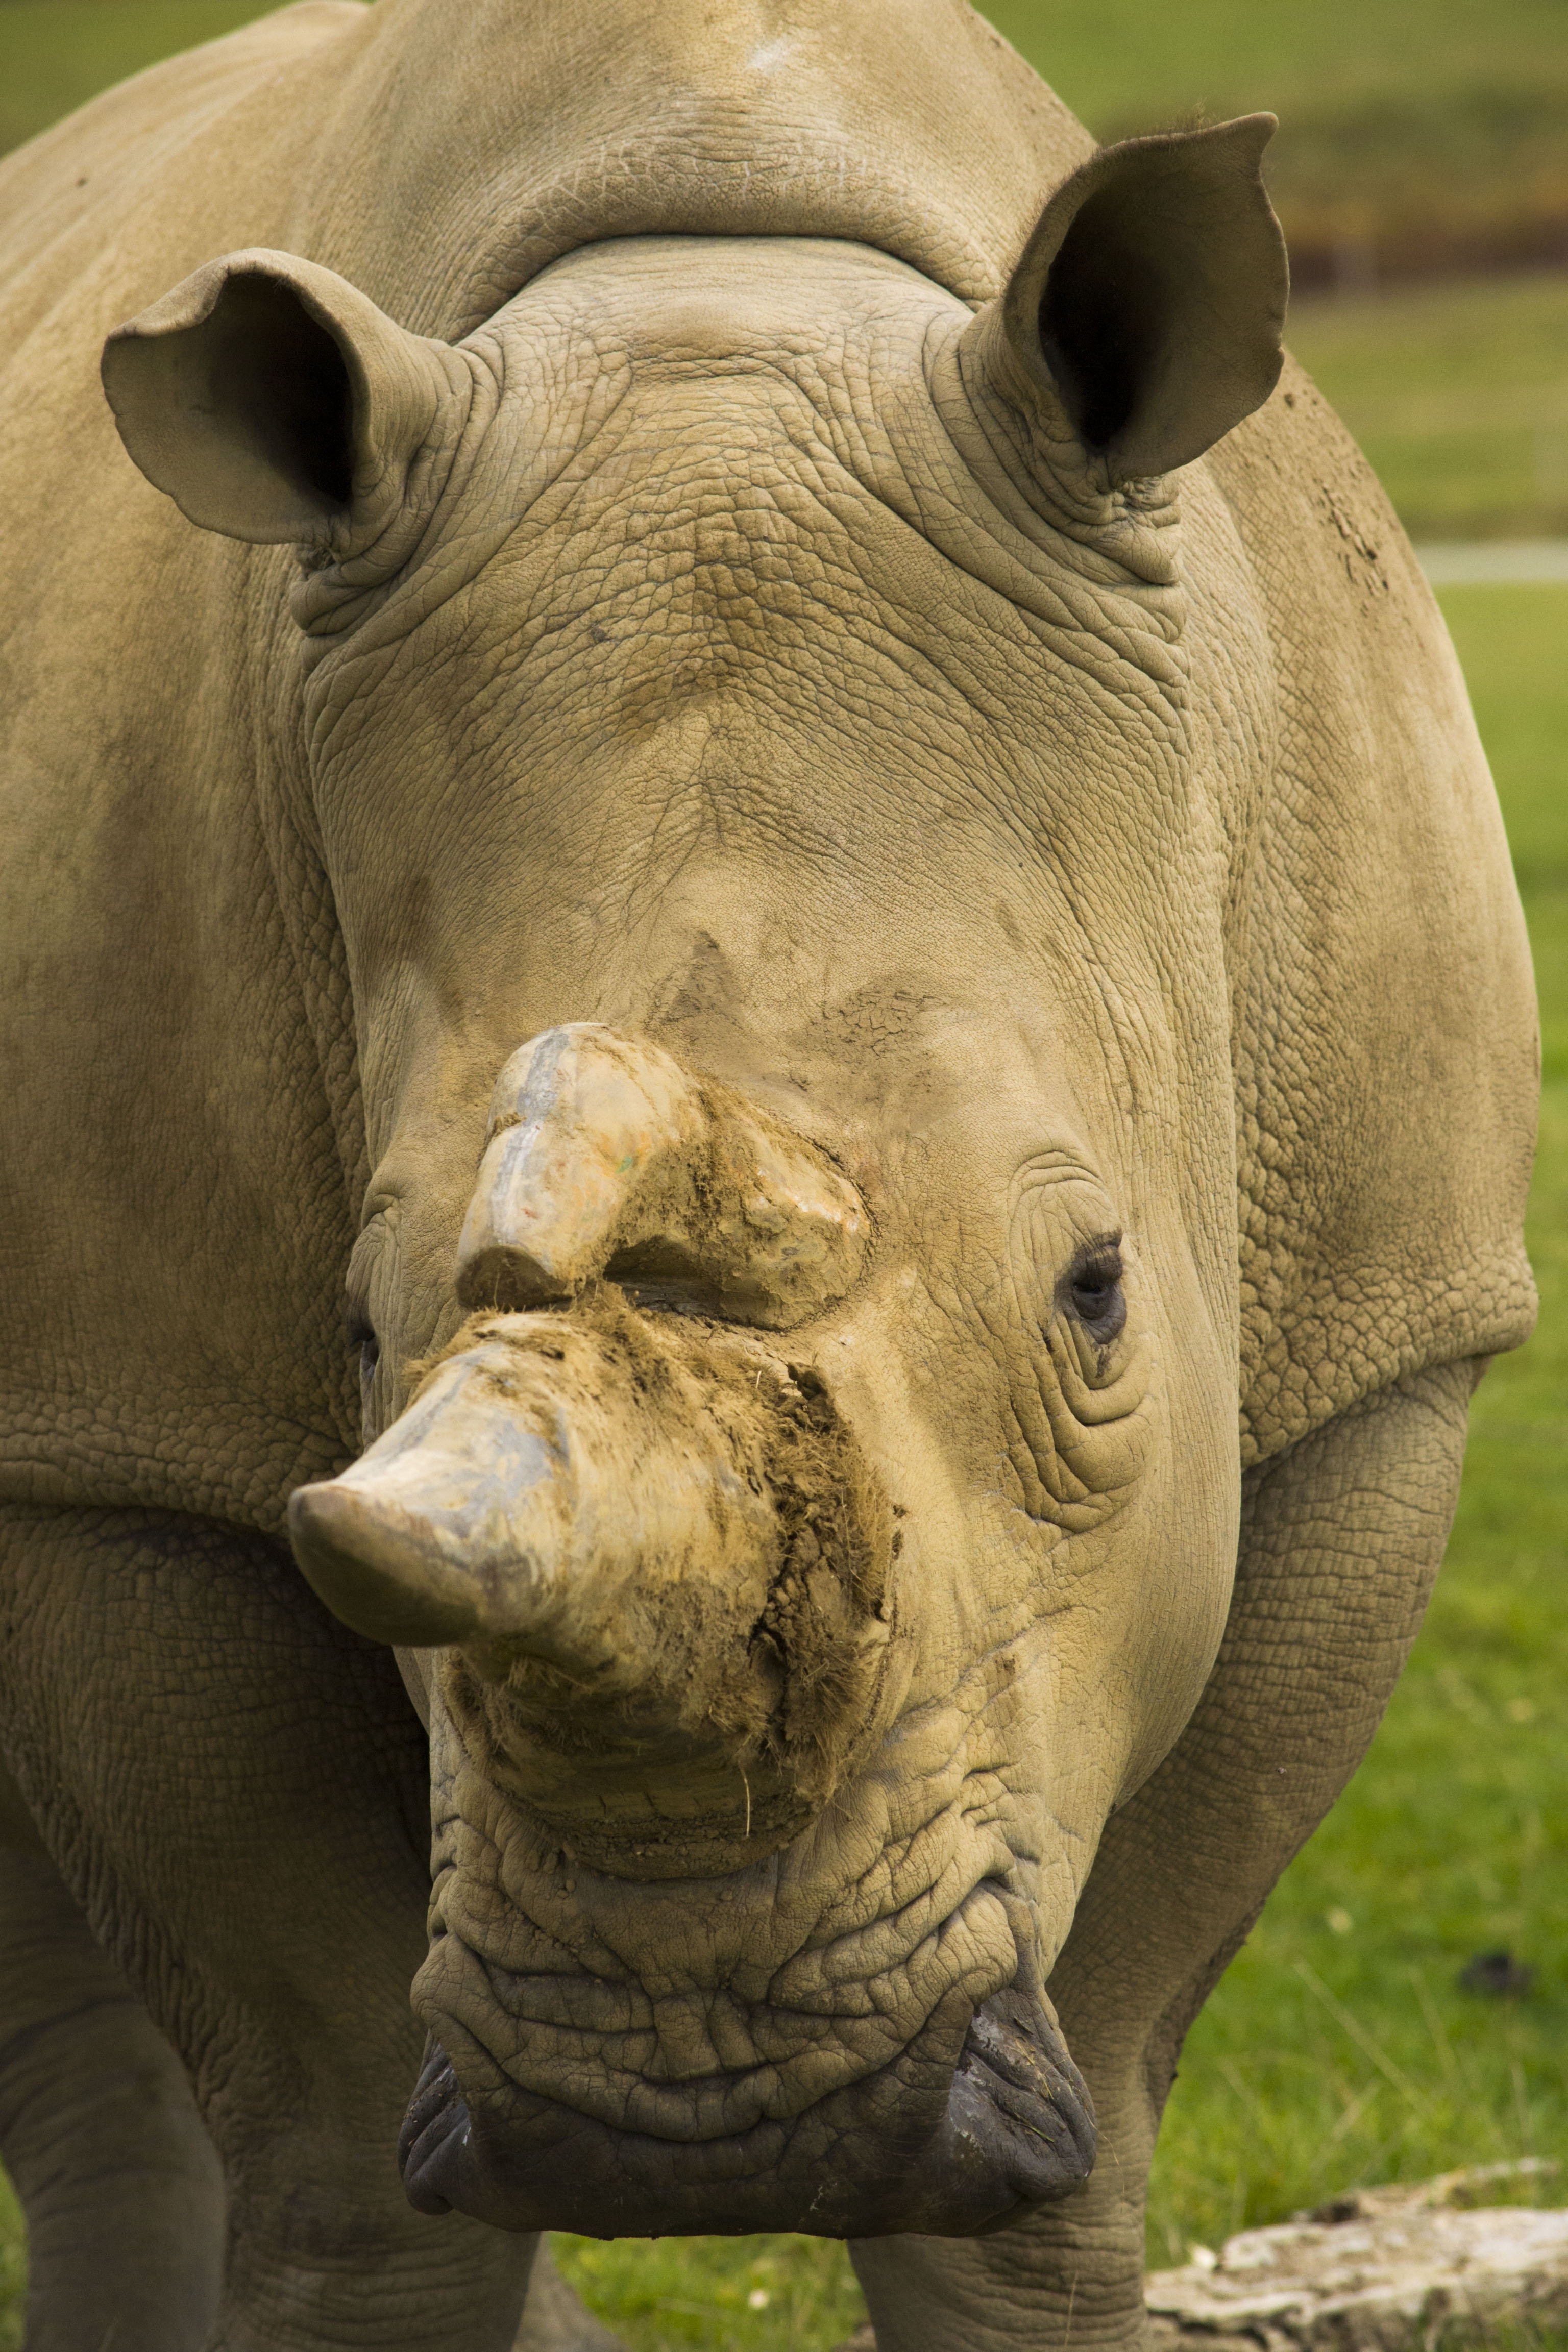
grass, wildlife, wild, zoo, horn, mammal, fauna, close up, rhino, nose, rhinoceros, snout, eye, head, beast, safari, organism, terrestrial animal